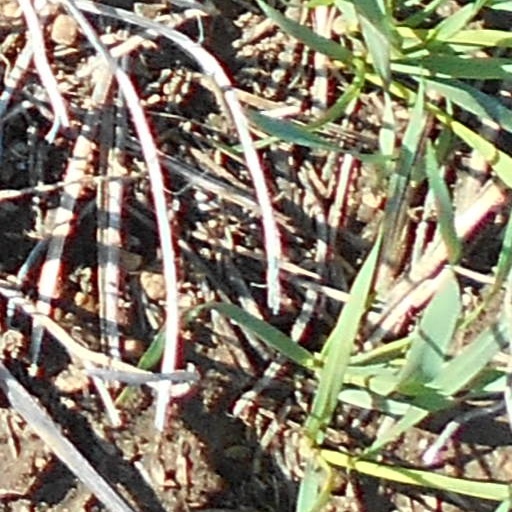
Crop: wheat